Marija Šibajeva

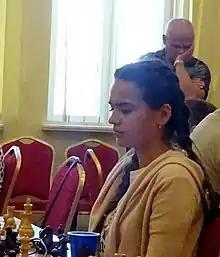
Marija Šibajeva in 2019

Marija Šibajeva (born 10 April 2002) is a Lithuanian chess player who holds the title of Woman FIDE master (WGM, 2018). She is a Lithuanian Women's Chess Champion (2019).